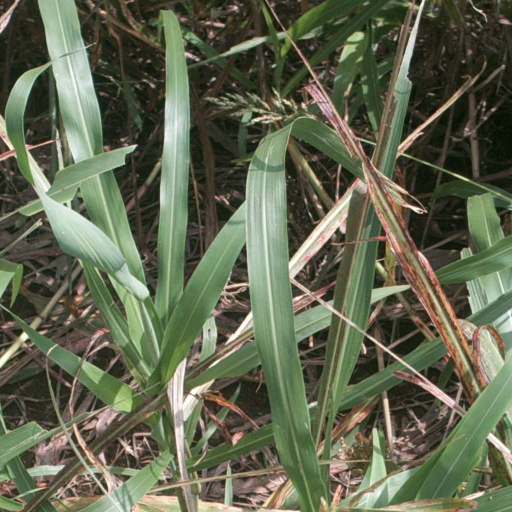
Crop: sorghum